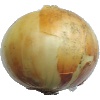
Label: Onion White 1